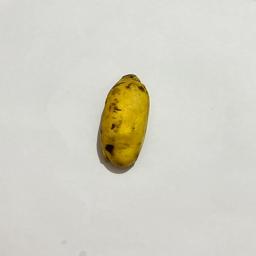
Banana variety: Sabri Kola